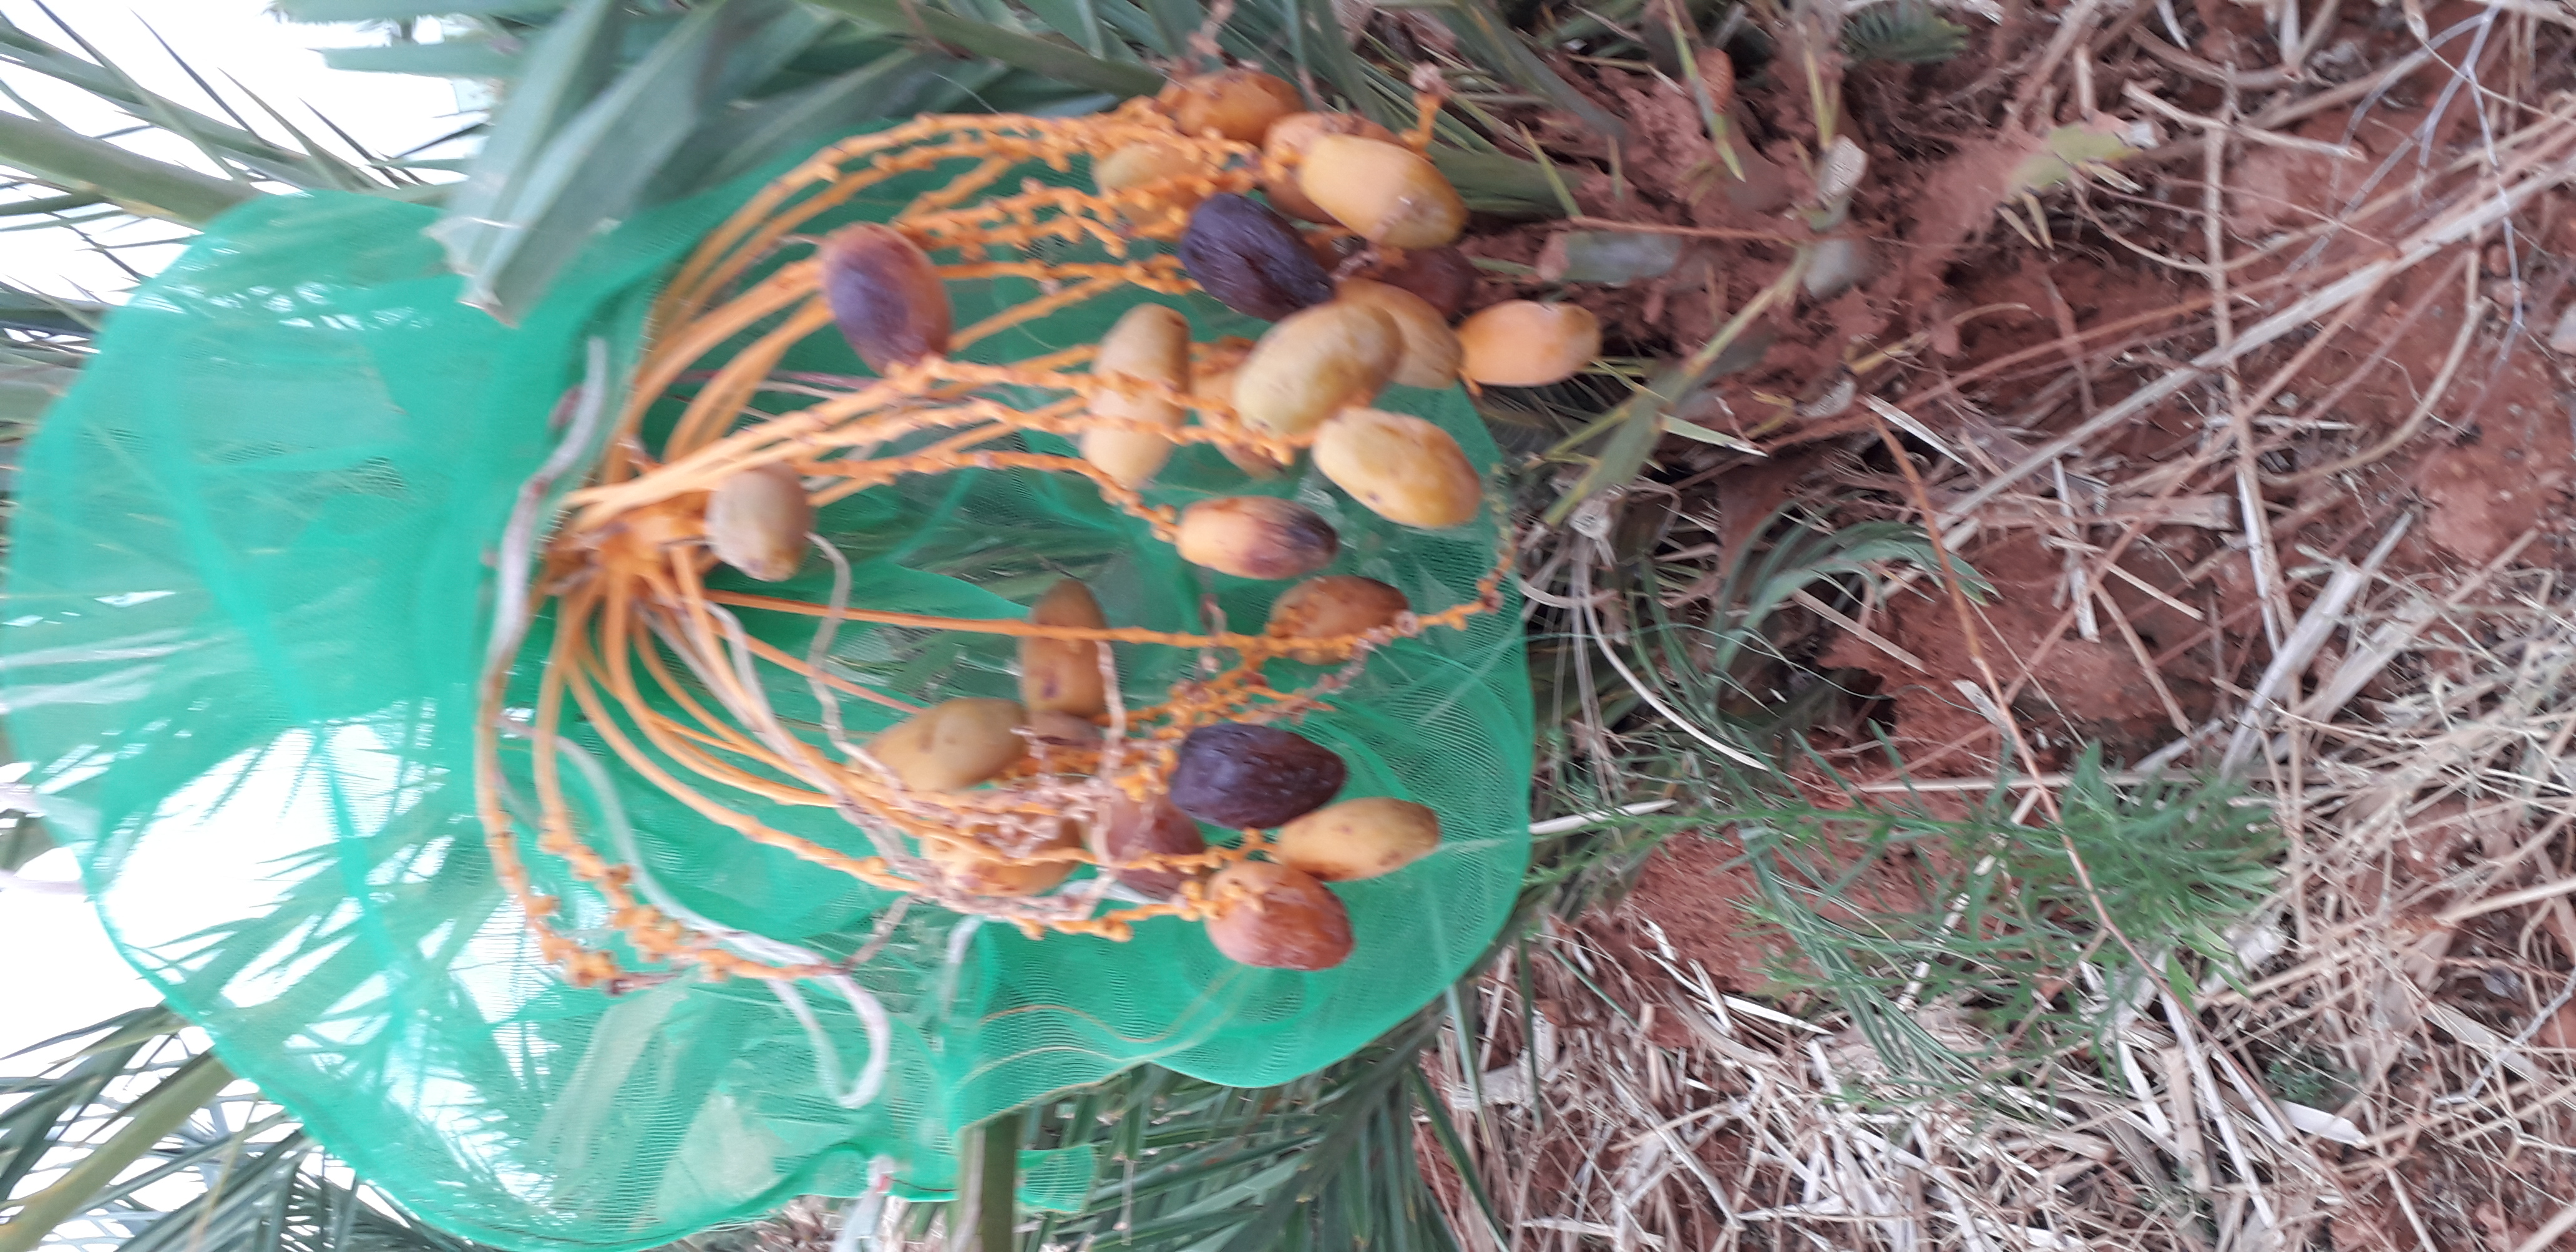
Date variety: Boumajhoul